Cem Özdemir

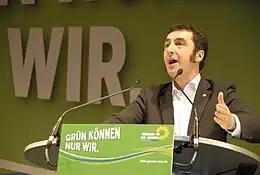
Özdemir in 2009

From 2004 until 2009, Özdemir was a Member of the European Parliament in the parliamentary group The Greens/European Free Alliance (Greens/EFA). During that time he served as the group's spokesperson on foreign policy and a member of the Committee on Foreign Affairs (AFET). In addition, he served as the European Parliament's rapporteur on Central Asia and as vice chair of the Permanent Ad Hoc Delegation for Relations with Iraq.